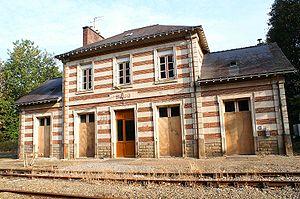
La gare de Baud, bâtiment voyageur fermé vue des voies.
Baud [bo] est une commune du département du Morbihan, dans la région Bretagne, en France.
La liste des gares du Morbihan recense de manière exhaustive les gares ferroviaires et haltes ferroviaires situées dans le département français du Morbihan. Les lignes sur lesquelles elles sont situées et leurs années d'ouverture, ainsi que, le cas échéant, leur année de fermeture, sont également précisées.
Languidic est une commune française située dans le département du Morbihan en région Bretagne.